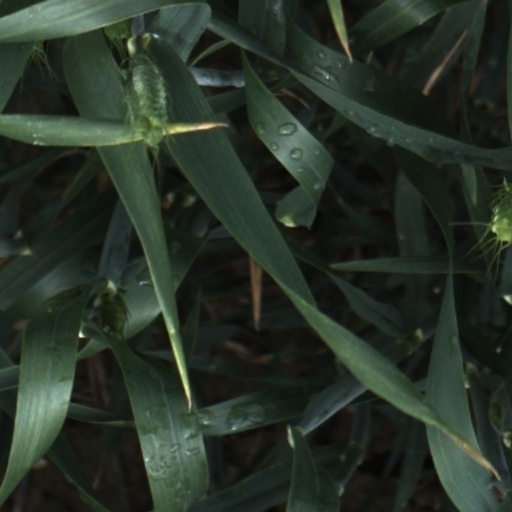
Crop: wheat